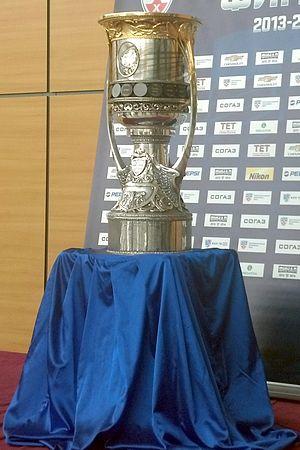
La Coupe Gagarine ou Koubok Gagarina, baptisée en l'honneur de Iouri Gagarine, le premier homme à voyager dans l'espace, est attribuée annuellement au vainqueur des séries éliminatoires de la Ligue continentale de hockey.